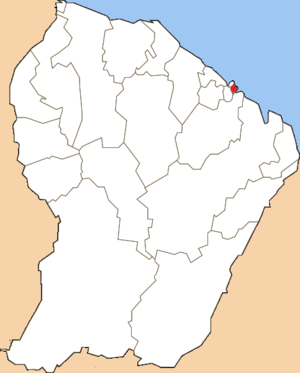
Situation du canton dans le département de la Guyane
Le canton de Remire-Montjoly est une ancienne division administrative française, située dans le département de la Guyane, dans l'arrondissement de Cayenne.